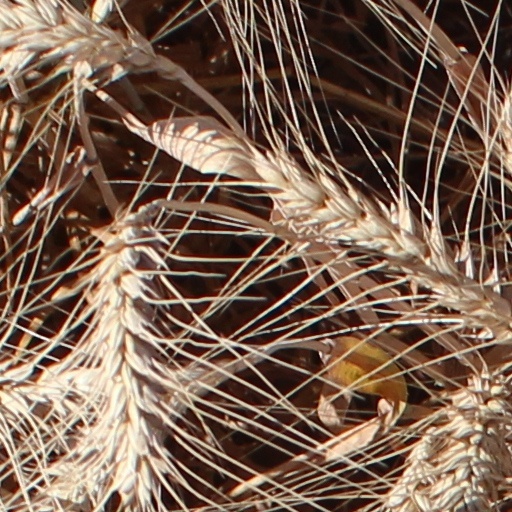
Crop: wheat